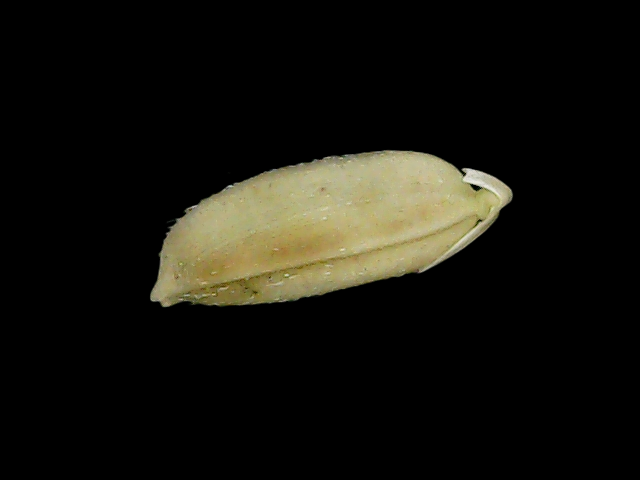
Rice variety: Br23